Vinnie Colaiuta

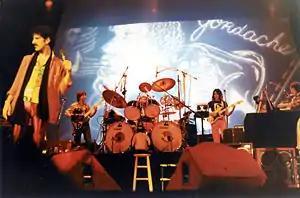
Colaiuta on drums with Frank Zappa at the Memorial Auditorium, Buffalo, NY. October 25, 1980

In 1981, he ceased touring with Zappa to become a studio musician, recording for the band Pages and pop singer Gino Vannelli. Opportunities arose with saxophonist Tom Scott and bassist Larry Klein, who invited Colaiuta to play on a record by Klein's then-girlfriend, Joni Mitchell. When Klein and Mitchell got married, Colaiuta was the best man at their wedding. During the 1980s, he toured with Mitchell.